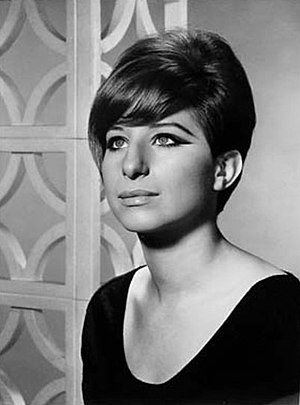
Oscaruddelingen 1969
Barbra Streisand Bedste Kvindelige Hovedrolle for Funny Girl.
Oscaruddelingen 1969 var den 41. oscaruddeling, hvor de bedste film fra 1968 blev hædret af Academy of Motion Picture Arts and Sciences. Uddelingen blev afholdt 14. april 1969 i Dorothy Chandler Pavilion i Los Angeles, Californien, USA. For første gang siden Oscaruddelingen 1939 var der ingen vært.